MV Al Salmy 4

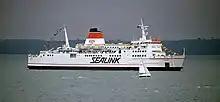
"Chartres" train ferry in the Solent

The "Chartres" was one of three Sealink multipurpose train ferries built in the early 1970s, complementing the British Rail's and the "Saint Eloi" of Sealink UK's French subsidiary ALA. The "Chartres" was built in Nantes by Dubigeon-Normandie S.A. (later Chantiers Dubigeon S.A.) in 1974 for SNCF (French Railways) operations between Dover-Dunkerque and passenger service between Dover-Calais. Although the three ships were similar, there were small structural differences that included size of windows and design of funnels.